Community of Madrid

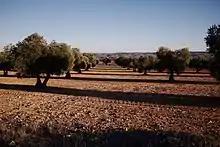
Olive tree orchards in Arganda del Rey

In the vicinity of the mountain peaks, oromediterranean vegetation such as "Agrostula truncatula", ', "Festuca indigesta", ', "", "Minuartia recurva", "Pilosella vahlii", "Plantago holosteum" and the "Thymus praecox" is common. Below the summit line, shrubby species such as the Cytisus oromediterraneus and the common juniper as well as the Scots pine take over. There are also masses of black pine and the pyrenean oak situated above the domain of the holm oak.